Valdemoro

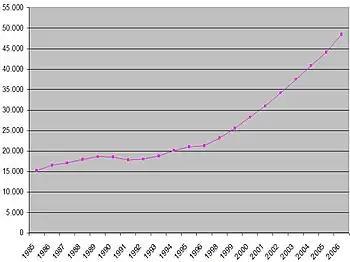
Valdemero's population (1985–2006).

The earliest demographic information available for Valdemoro dates back to 1530, when the official population is recorded to be 2,216 inhabitants. Population remained relatively stable for the next few centuries, oscillating between 2,000 and 4,000 inhabitants depending on living conditions at the time.